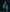
Number: 4